Garden of 10 and 11 Downing Street

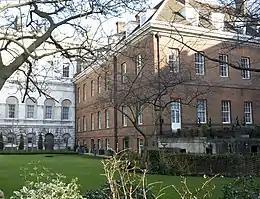
A view of the rear of 10 and 11 Downing Street from the garden

In 2012 Michael Craig-Martin lent his 2011 sculpture of a large red lightbulb, "Bulb", for installation in the garden. Barbara Hepworth's 1968 sculpture "Hollow Form with Inner Form" is situated in the garden, on loan from the Government Art Collection.